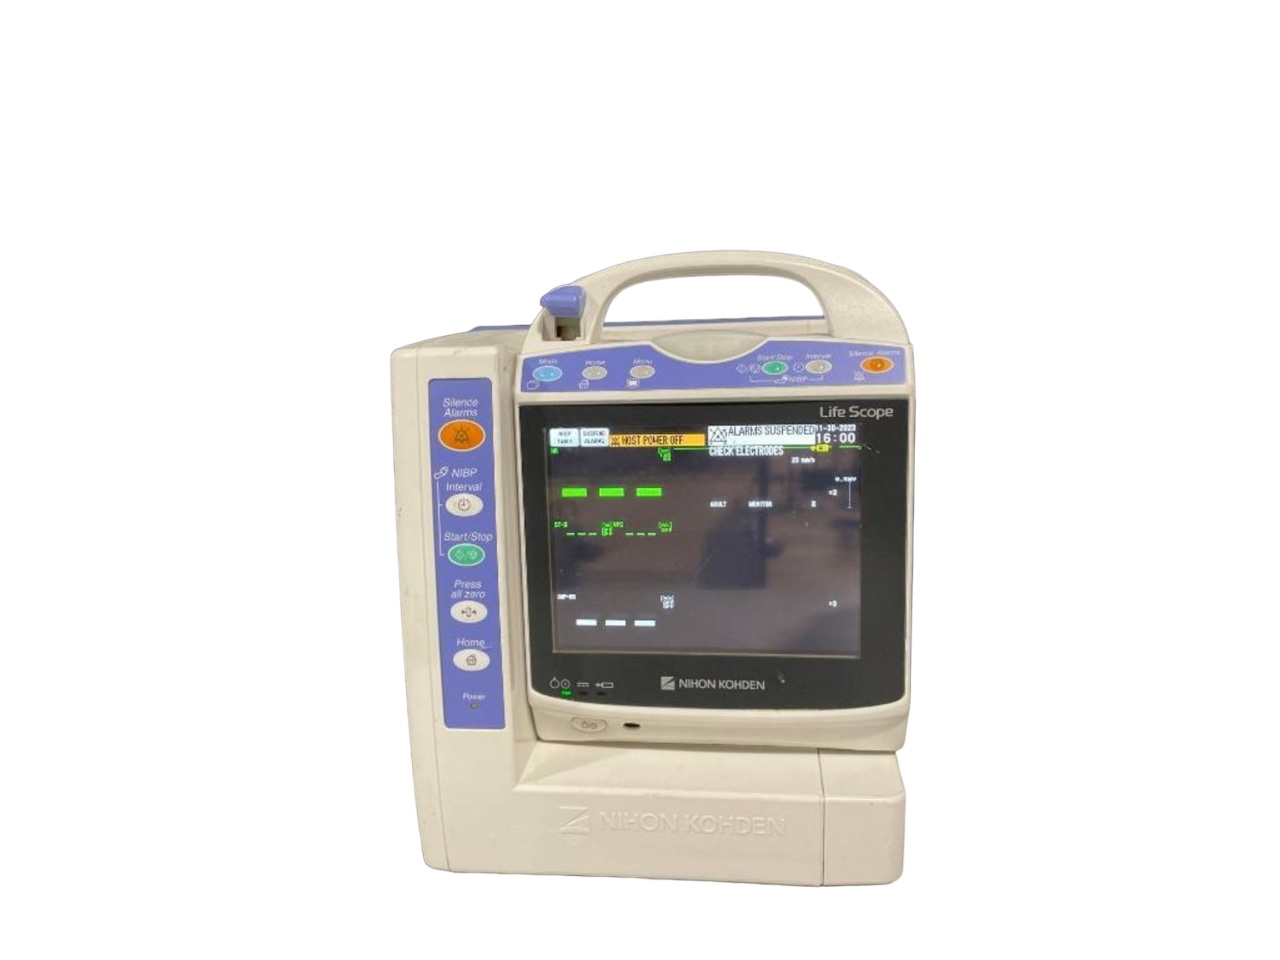
NIHON KOHDEN BSM-1753 BEDSIDE MONITOR & JA-694PA DOCKING STATION
NIHON KOHDEN BSM-1753 BEDSIDE MONITOR & JA-694PA DOCKING STATION Used in a good working condition.
Brand: KeeboVet Veterinary Ultrasound Equipment
Category: Business & Industrial > Medical > Medical Equipment > Vital Signs Monitors > Multi-Parameter Monitors